Daejeoncheon

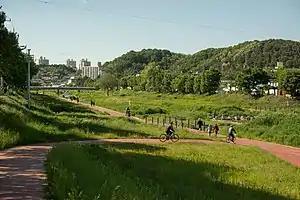
Cyclists and pedestrians along Daejeoncheon in 2021

The Daejeoncheon is a national river of South Korea within the Geum River system, and one of the three major rivers (including Gapcheon and Yudeungcheon) that flow through Daejeon. The river originates within Daejeon, at Mr. Manin and Mt. Bipa, approximately 15 km (9 mi) to the south of the city center, and flows to the north through the city's old downtown, dividing the districts of Jung-gu and Dong-gu, before merging with the Yudeongcheon river.